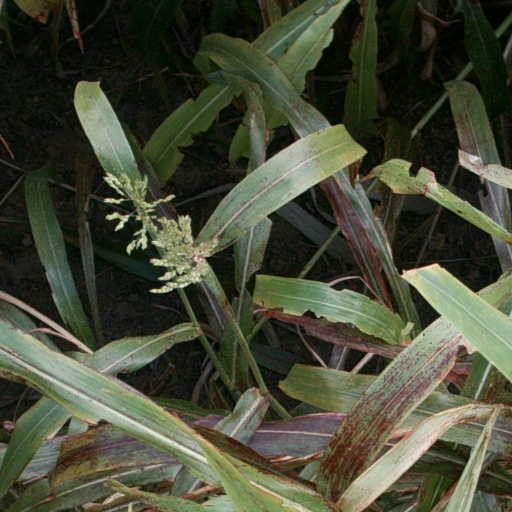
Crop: sorghum